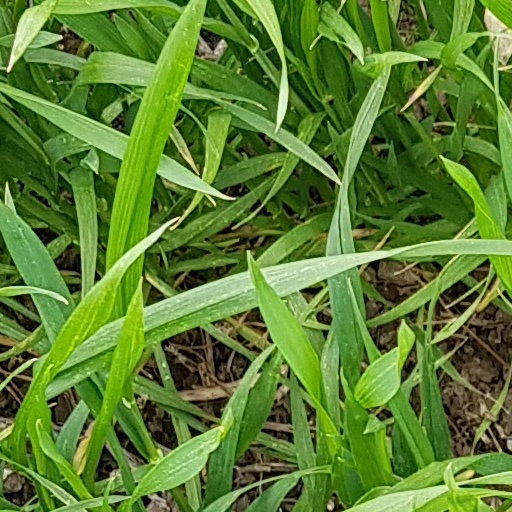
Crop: wheat